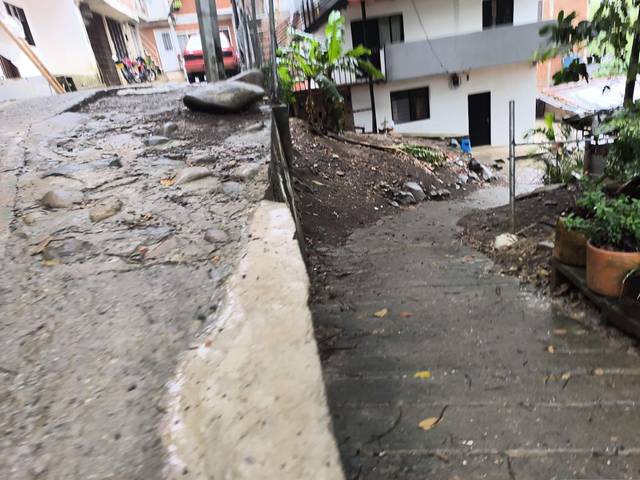
Region: Colombia
Coordinates: 3.474, -76.556